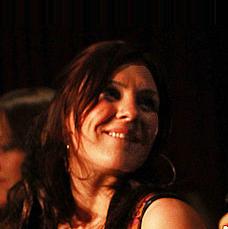
Age: 27